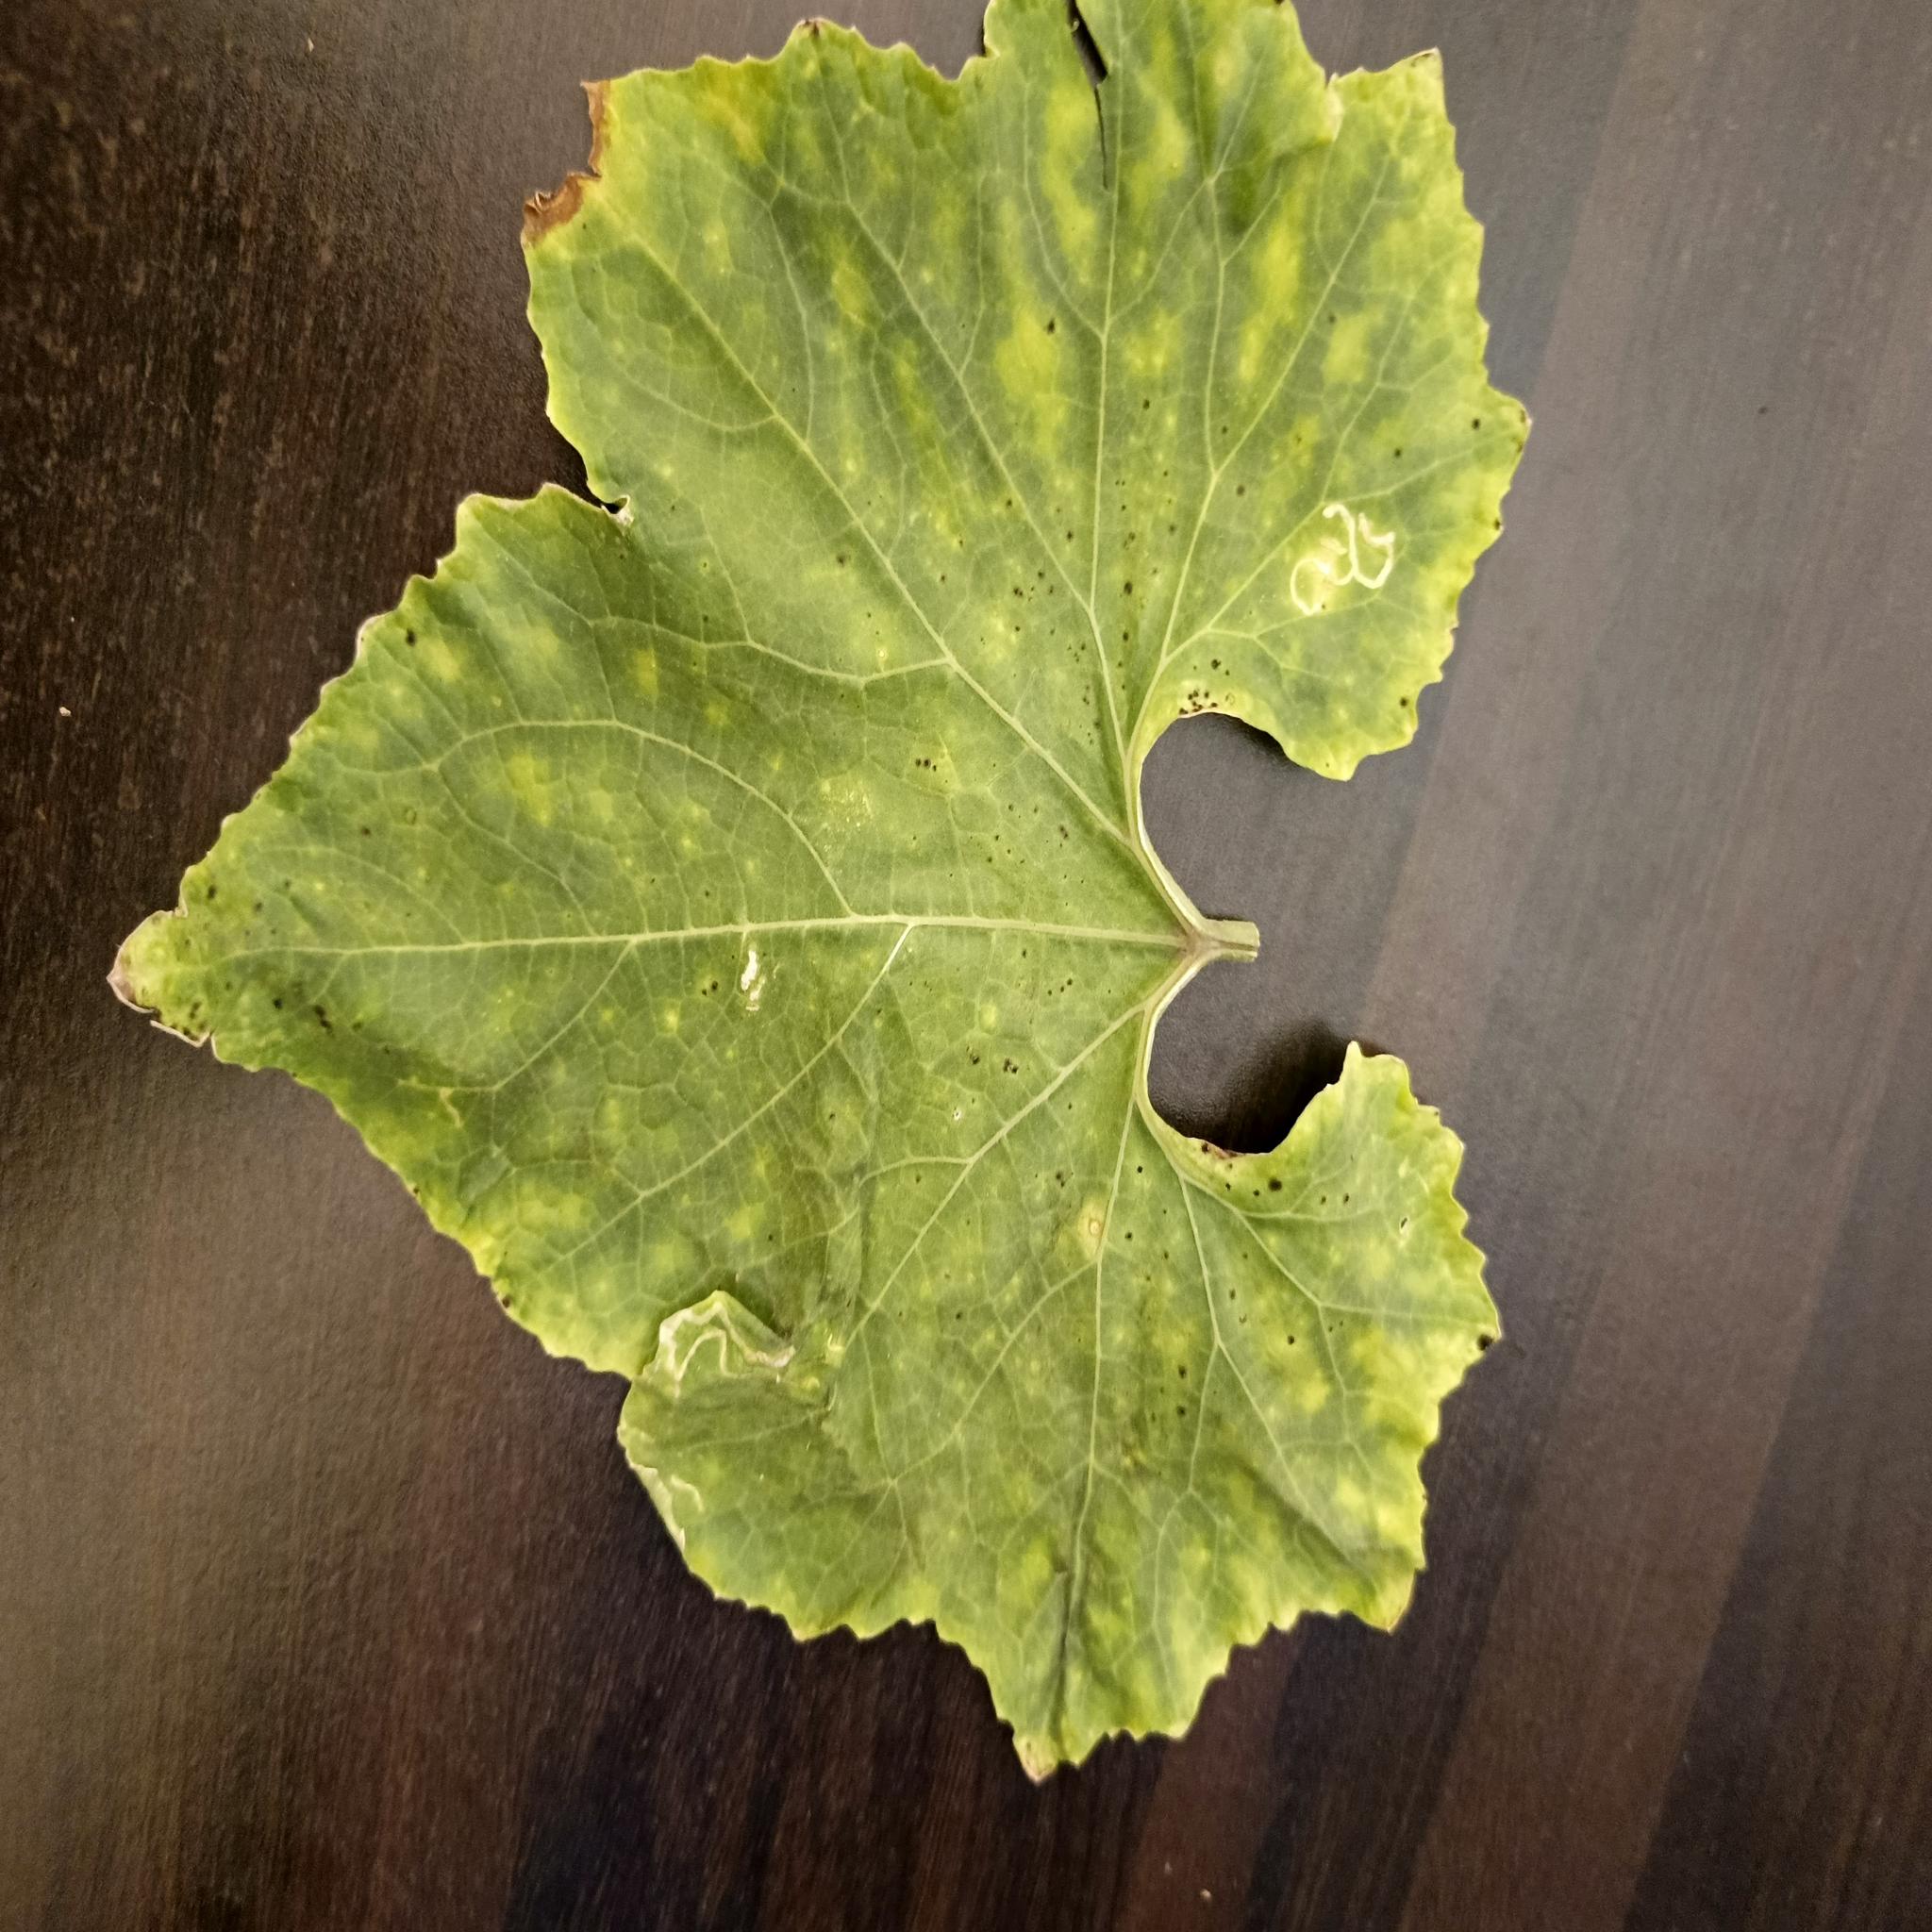
Label: Leaf curl